Allentown Union Hall

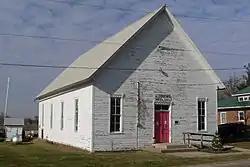

The Allentown Union Hall is a historic meeting hall located east of Illinois Route 121 in Allentown, Illinois. The building was built in 1892 to host community events in Allentown, a small rural settlement. Like many small communities nationwide at the turn of the century, the citizens of Allentown wished to expand their educational and cultural horizons; since rough dirt roads made travel outside the community difficult, the community used the hall to host its own cultural events. The Allentown Helping Hand Circle, the community organization that raised the money for the building, hosted many of the hall's early events, which included community dinners and talent shows. The hall also hosted shows put on both by actors and musicians from Allentown and the surrounding area and by traveling acts who stopped in the community. As the only large public building in the area, the town hall also served as a polling place, a clubhouse for women's clubs and fraternal organizations, a church for the community's religious groups, and an auditorium for the local school.